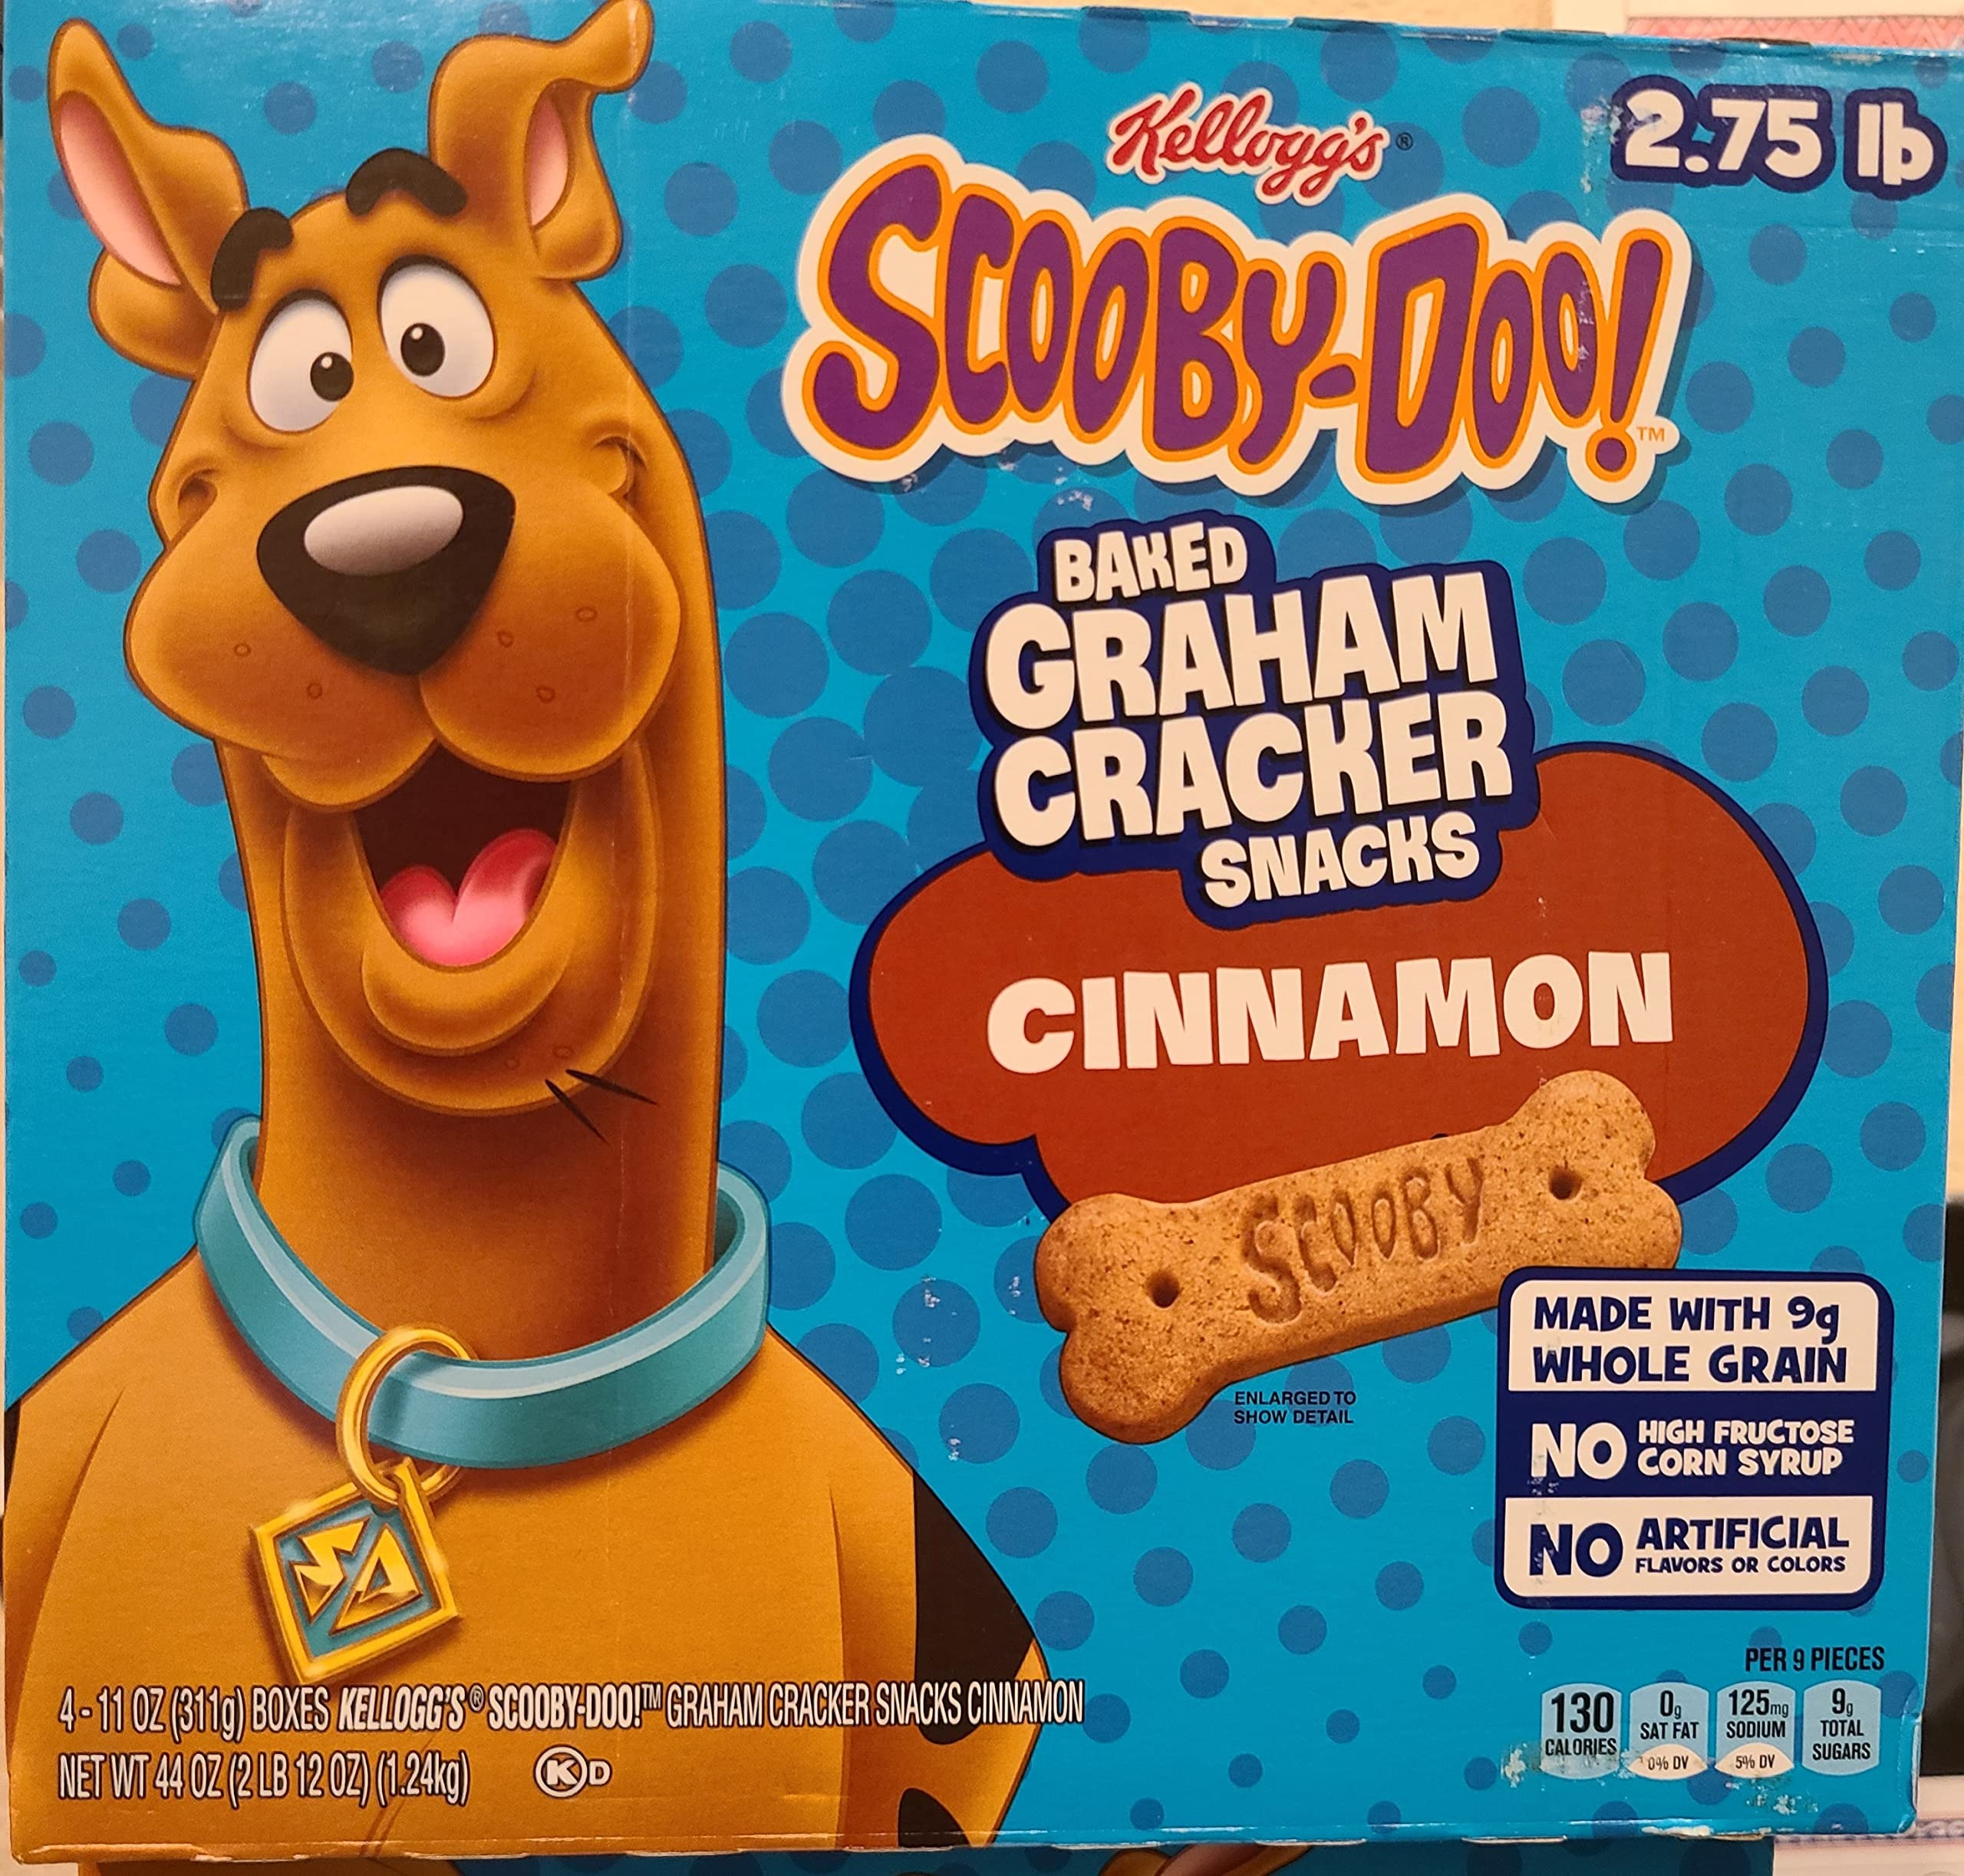
Item Name: Kellogg (4 Pack) Scooby-Doo Baked Graham Cracker Sticks Cinnamon, 11.0 OZ (44 oz)
Value: 44.0
Unit: Ounce

Price: 4.18